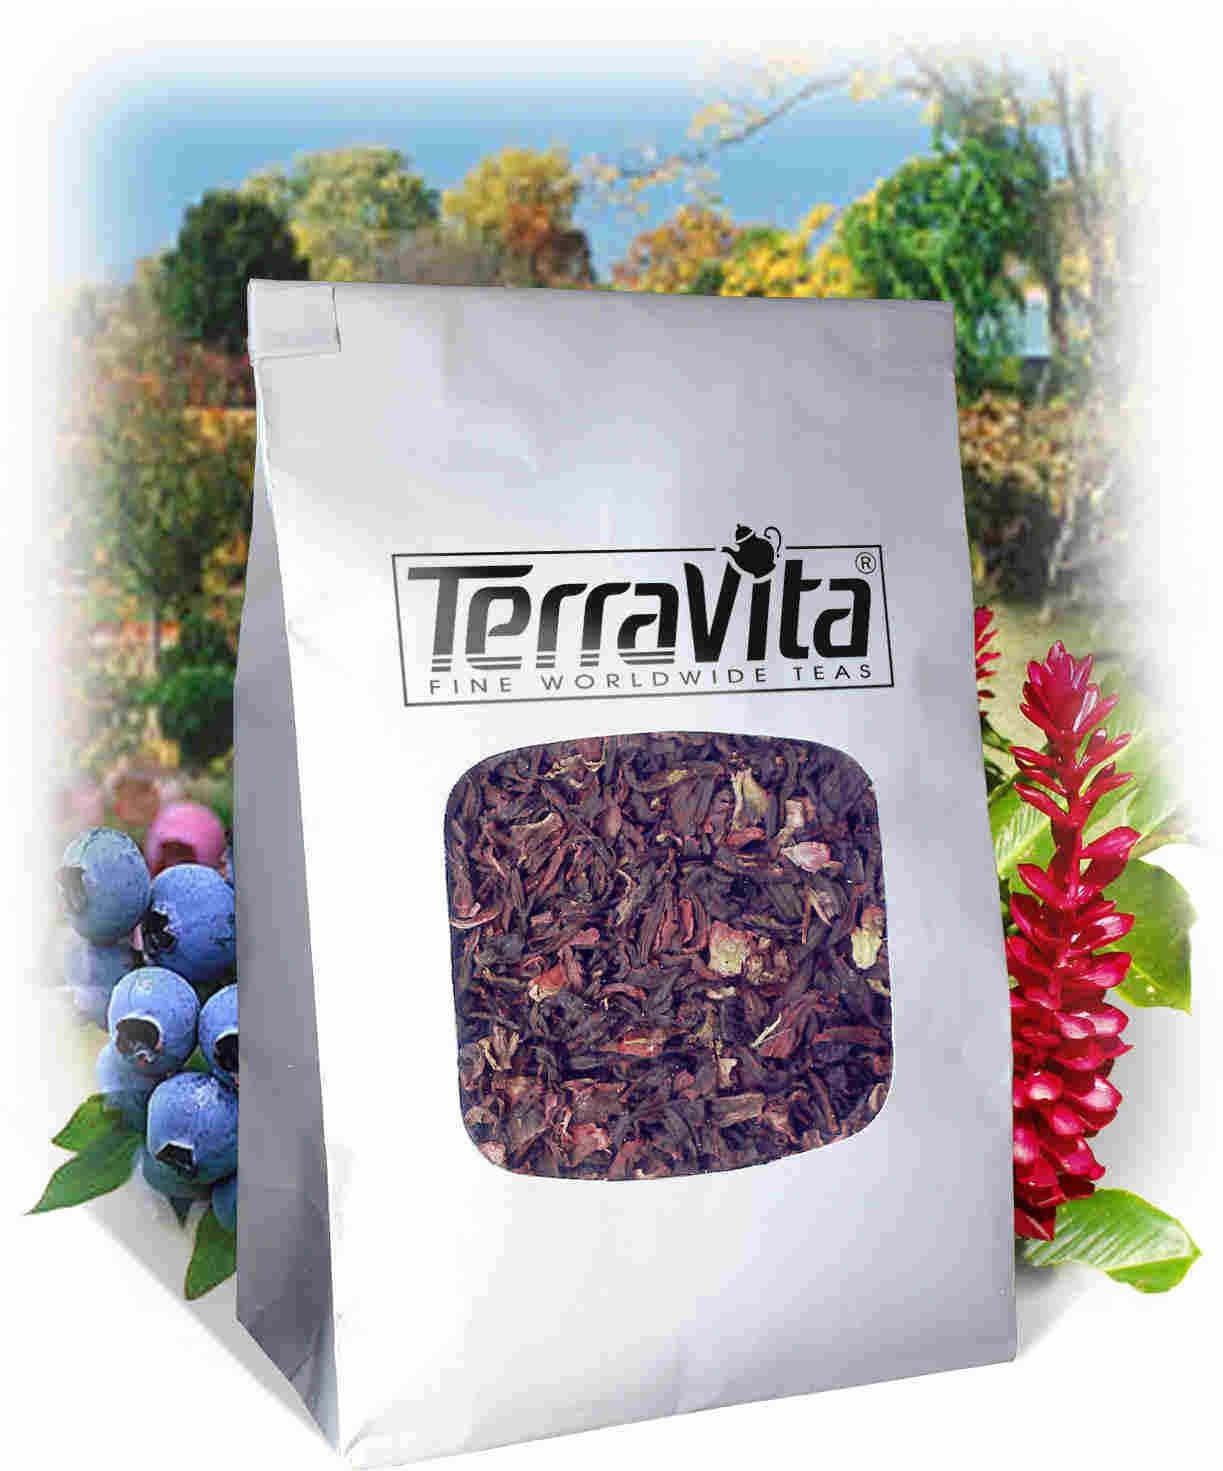
Item Name: Pecan Pie Rooibos Tea (Loose) (4 oz, ZIN: 518454)
Bullet Point 1: Pecan Pie is a rich custard pie made with fresh Pecans and sweet corn syrup. In a word it is magnificent! Or should we say magnifique? New Orleans legend has it that Pecan pie was created by the French shortly after settling in the New World. Apparently, the settlers were introduced to the nuts by the early Native inhabitants of Louisiana. The story unfortunately, although very romantic and told often by the inhabitants of the Big Easy, has a few holes. For one, food historians have been unabl
Bullet Point 2: No fillers.
Bullet Point 3: Manufacturer: TerraVita
Bullet Point 4: Size: 4 oz
Bullet Point 5: Loose Leaf Rooibos Tea - Packed in a convenient upright pouch!
Product Description: Pecan Pie is a rich custard pie made with fresh Pecans and sweet corn syrup. In a word it is magnificent! Or should we say magnifique? New Orleans legend has it that Pecan pie was created by the French shortly after settling in the New World. Apparently, the settlers were introduced to the nuts by the early Native inhabitants of Louisiana. The story unfortunately, although very romantic and told often by the inhabitants of the Big Easy, has a few holes. For one, food historians have been unable to track down a recipe for Pecan Pie older than 1925. For two, corn syrup, considered an essential component of the traditional recipe, was not developed until the 1880's - and the French arrived more than 100 years before that! One thing is known for certain - Pecan Pie is a sweet nutty delicacy that over the years has become a staple of Southern cuisine. - Although no one has concocted any legends about the origin of Pecan Pie Rooibos tea, we'r - Sweet and nutty with a dessert-like finish - Hot tea brewing method: Bring freshly drawn cold water to a rolling boil. Place 1 teaspoon of tea for each cup into the teapot. Pour the boiling water into the pot, cover and let steep for 2-4 minutes. Pour into your cup; add milk and natural sweetener to taste. - Iced tea brewing method: (to make 1 liter/quart): Place 5 teaspoons of tea into a teapot or heat resistant pitcher. Pour 1 1/4 cups of freshly boiled water over the tea itself. Steep for 5 minutes. Quarter fill a serving pitcher with cold water. Pour the tea into the serving pitcher straining the tea. Add ice and top-up with cold water. Garnish and sweeten to taste. - ZooScape is proud to be the exclusive distributor of TerraVita teas, herbs and supplements in the United States, Canada and around the world. - Shipping Port: Cape To
Value: 4.0
Unit: Ounce

Price: 27.56